Planai (ski course)

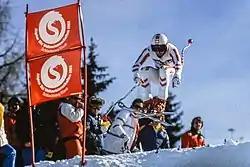
Franz Klammer in 1982

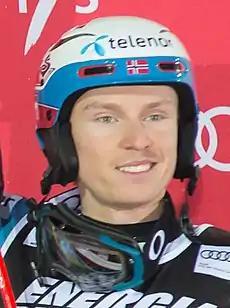
Kristoffersen won record 4 WC slaloms

In 1986, the elite Club5 was originally founded by prestigious classic downhill organizers: Kitzbühel, Wengen, Garmisch, Val d’Isère and Val Gardena/Gröden, with the goal to bring alpine ski sport on the highest levels possible.